Optical storage

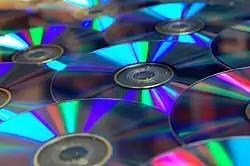
Writable optical data carriers

Optical storage is a class of data storage systems that use light to read or write data to an underlying optical media. Although a number of optical formats have been used over time, the most common examples are optical disks like the compact disc (CD) and digital versatile disc (DVD). Reading and writing methods have also varied over time, but most modern systems use lasers as the light source and use it both for reading and writing to the discs. "Britannica" notes that it "uses low-power laser beams to record and retrieve digital (binary) data."